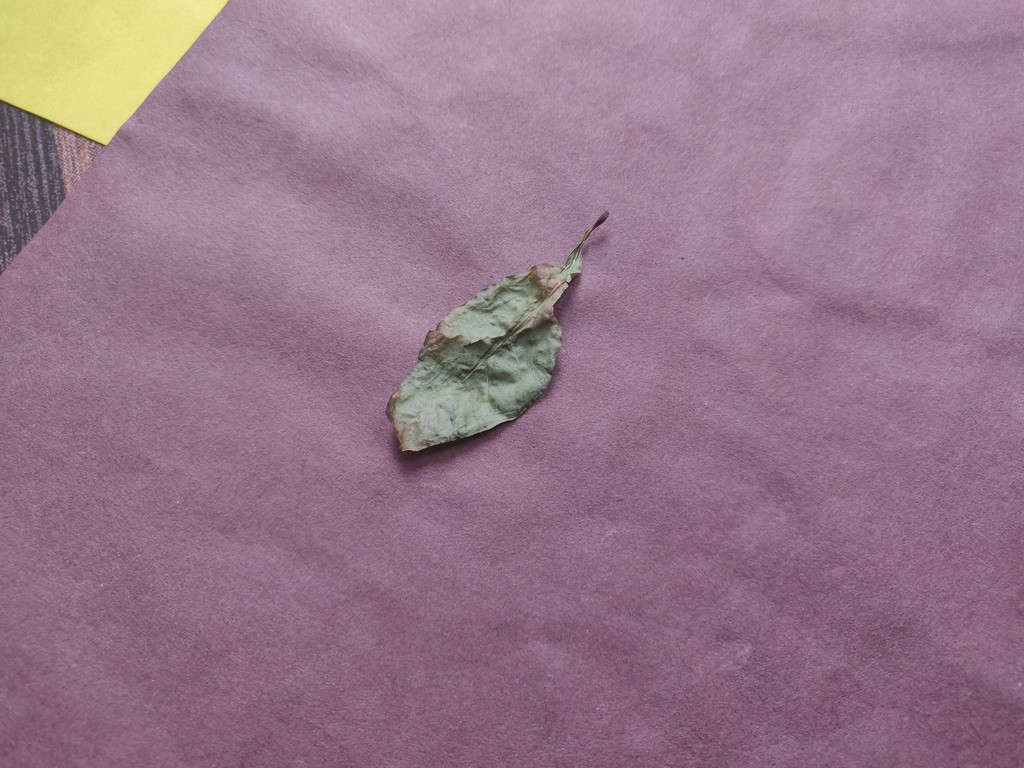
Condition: Dried
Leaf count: single
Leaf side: unknown